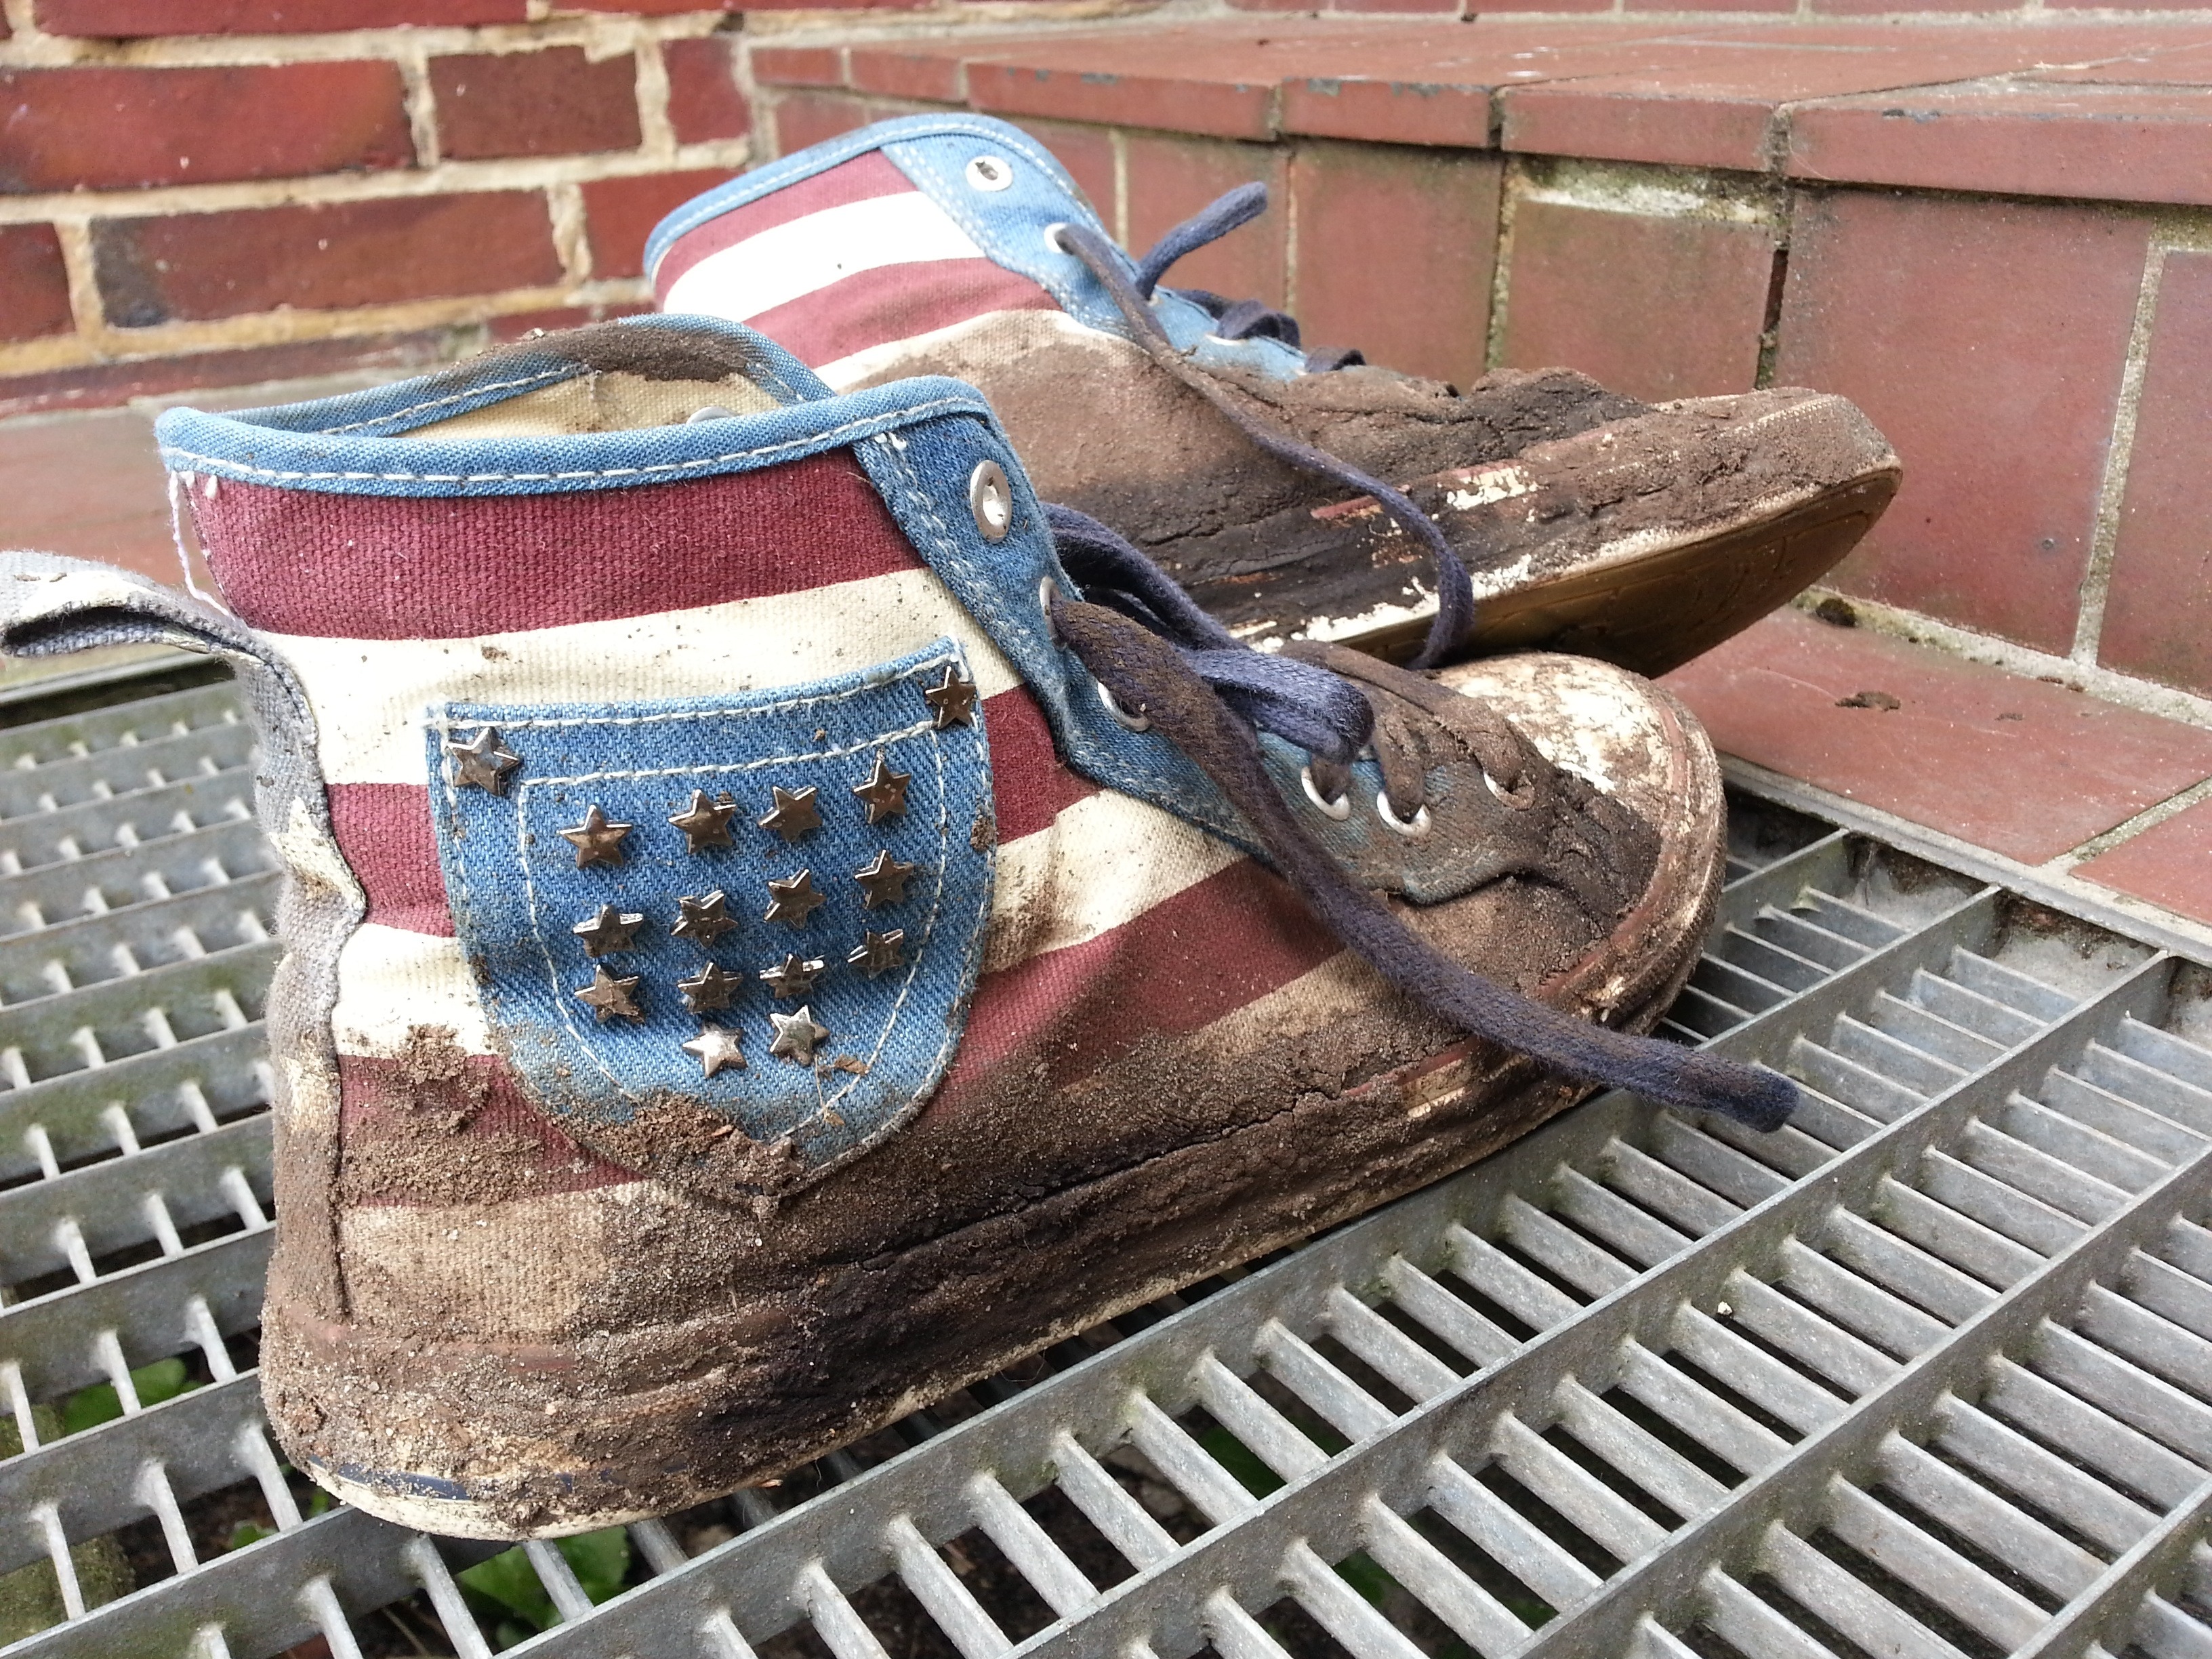
old, dirt, dirty, material, shoes, art, festival, sneakers, footwear, hurricane, mush, man made object